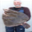
Label: flatfish